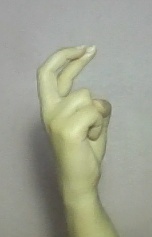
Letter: zay